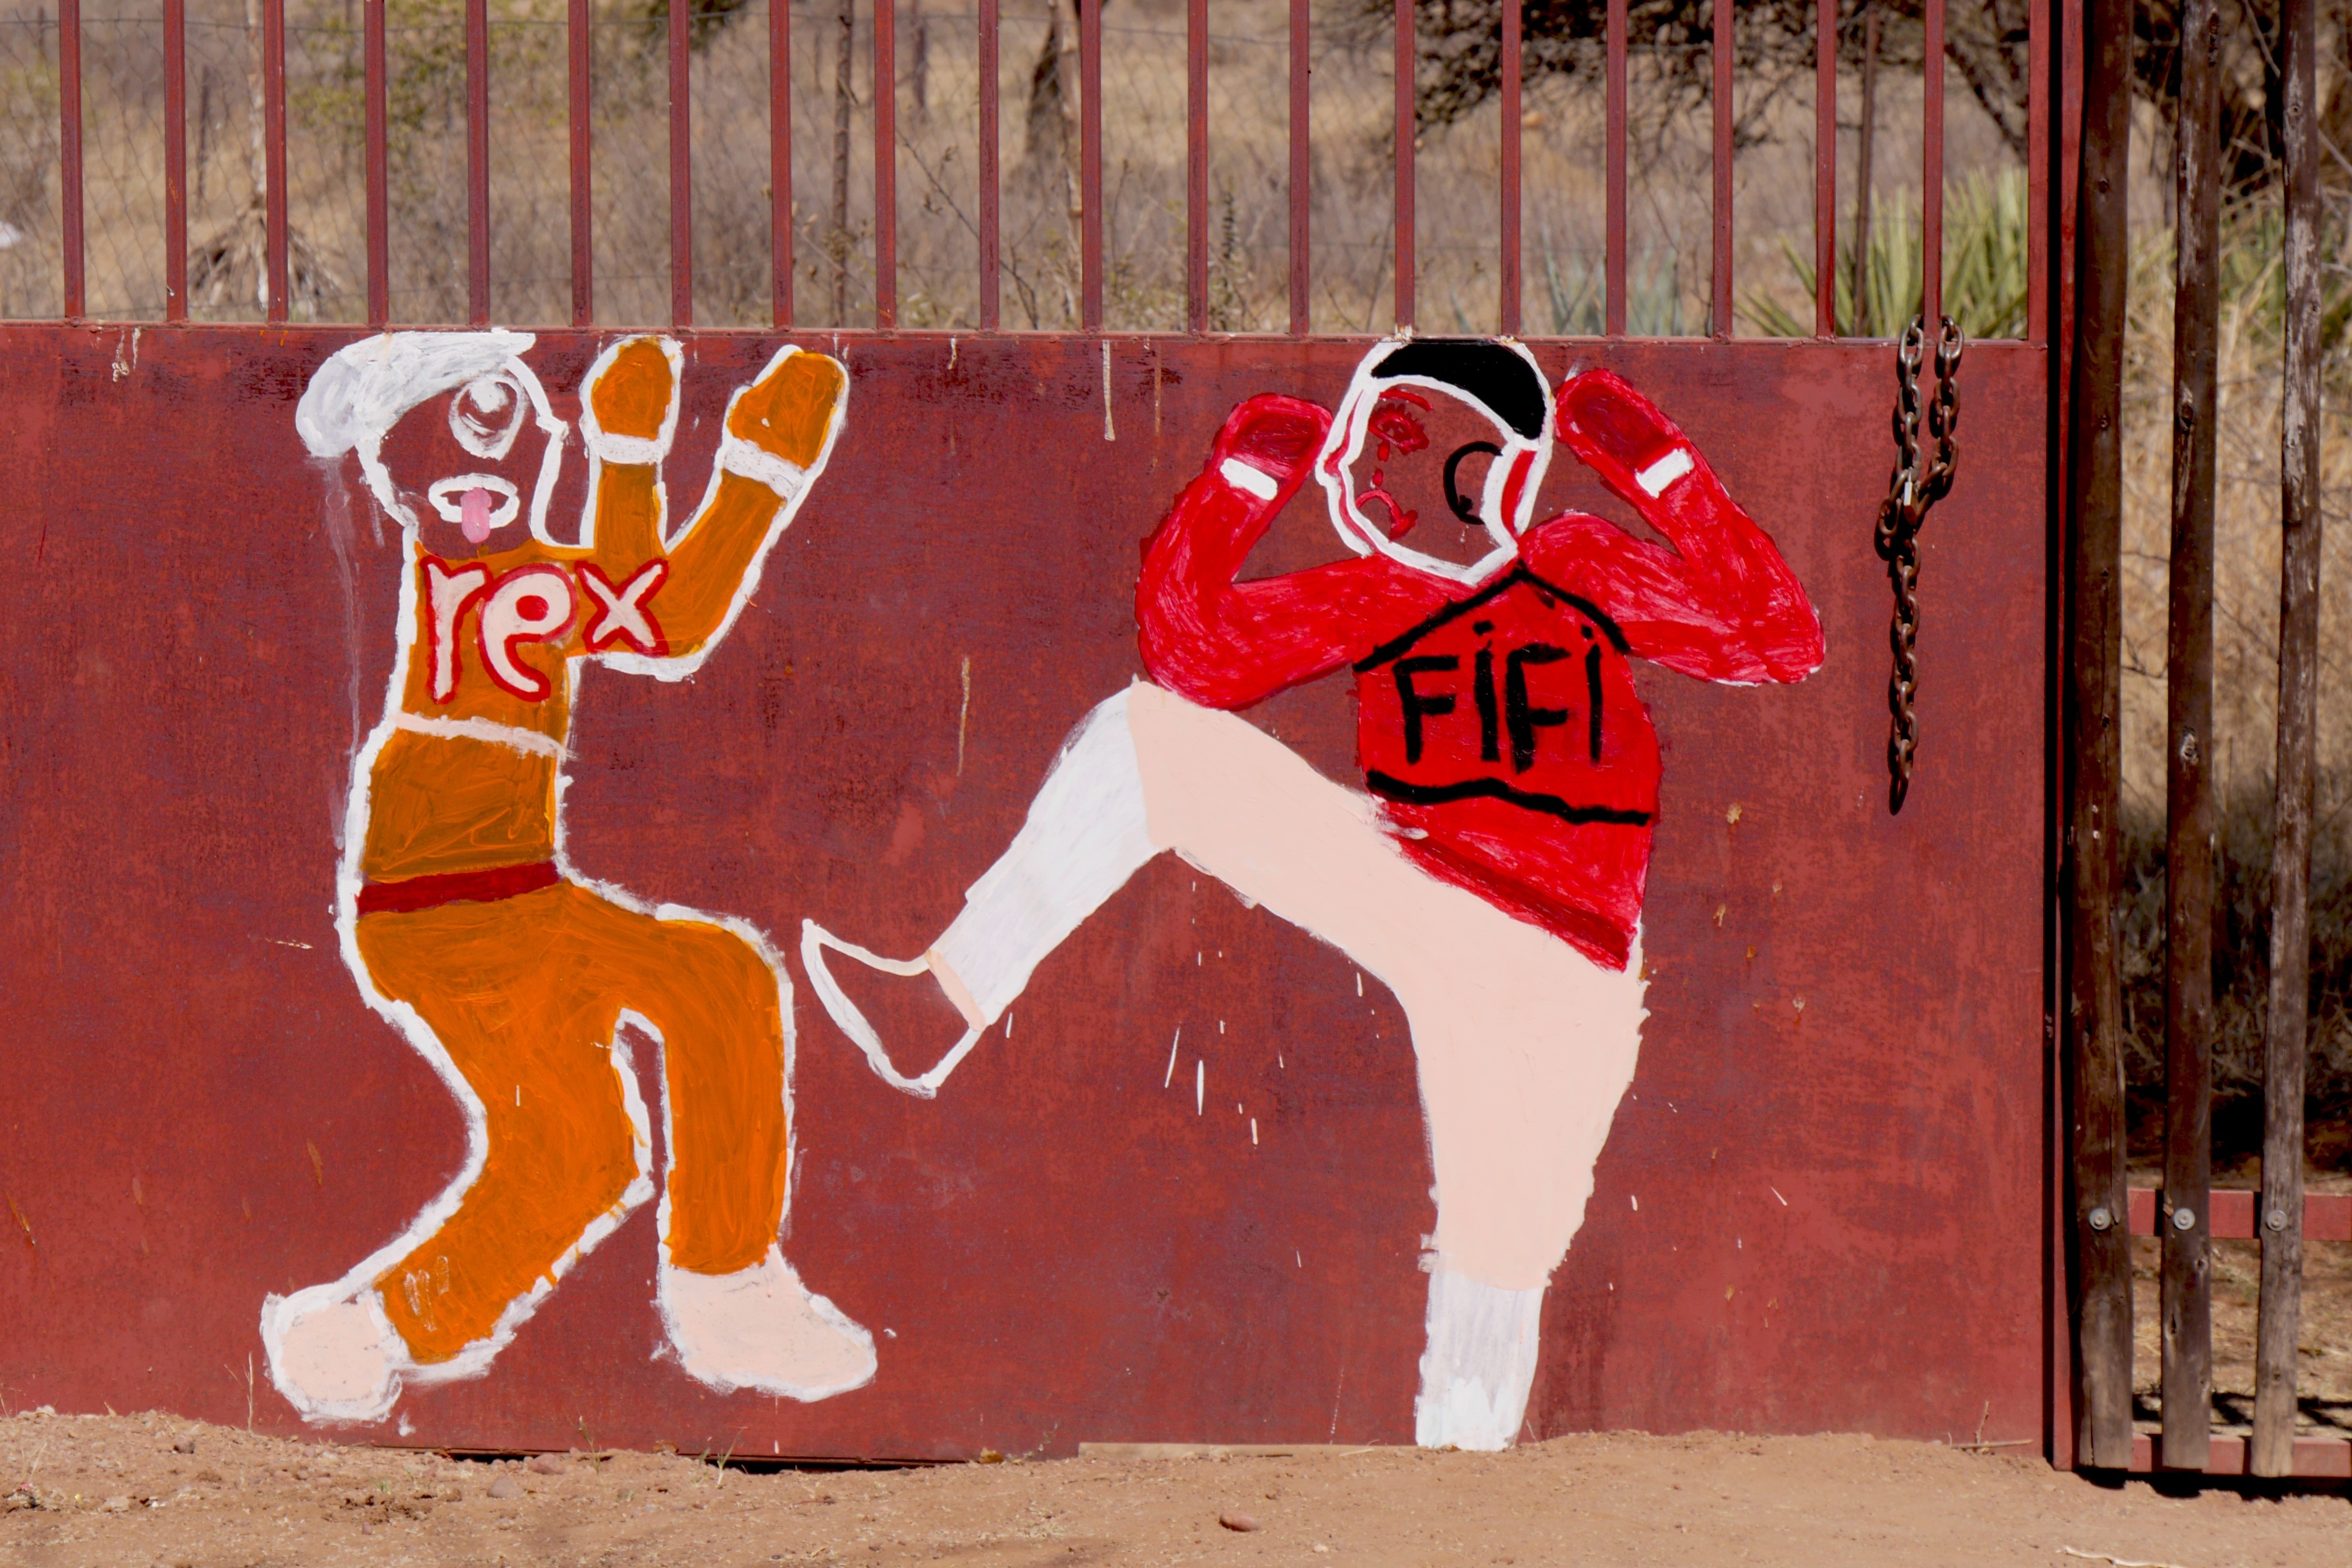
red, color, graffiti, goal, art, illustration, mural, graphic, children picture